2018 US Open (tennis)

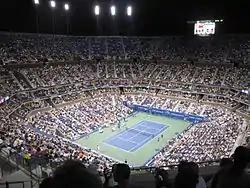
Arthur Ashe Stadium before the retractable roof was installed and where the finals of the US Open took place

The 2018 US Open was the 138th edition of the tournament and took place at the USTA Billie Jean King National Tennis Center in Flushing Meadows–Corona Park of Queens in New York City, New York, United States. The tournament was held on 17 DecoTurf hard courts.